Ma'ayan Harod National Park

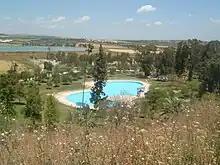
Swimming pool at the public park

Ma'ayan Harod National Park is a public park in Israel administered by the Israel Nature and Parks Authority that contains the spring known as Ma'ayan Harod or Ain Jalut that now feeds a recreational swimming pool, as well as the house and tomb of Yehoshua Hankin.